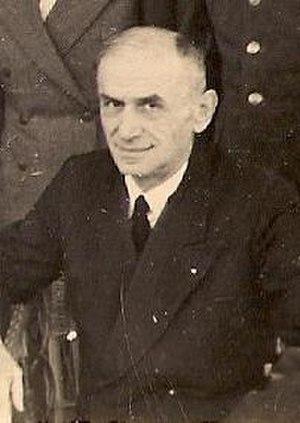
Anastase Frachery dans les dernières années de sa vie
Anastase Frashëri, ou Anastase-Joseph Totoni-Frachery, est un homme de lettres, un juriste et un grand patriote albanais né à Frashër, dans l’Albanie du sud, le 15 octobre 1890, fils de Joseph-Kristo Totoni, grand commerçant albanais de Constantinople, promoteur de l'indépendance et de la langue albanaises et de Sophie Pano-Frachery, de la grande famille des Panollari, apparentée aux boyards Pano, camaïcams de la Principauté de Moldavie au XIXᵉ siècle.